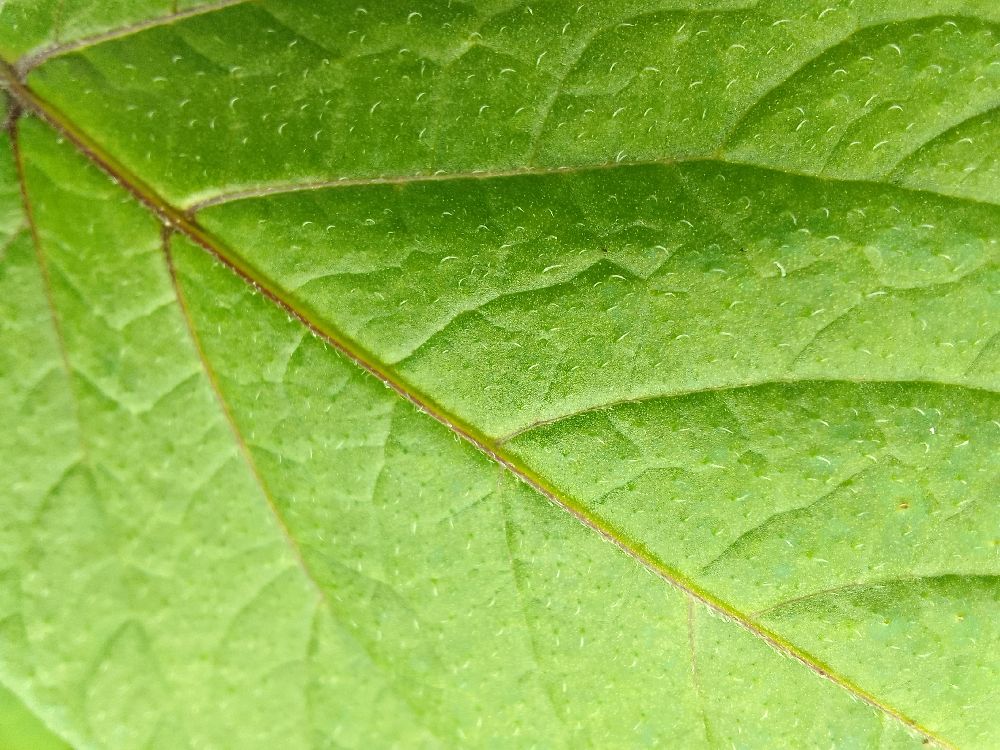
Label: Healthy